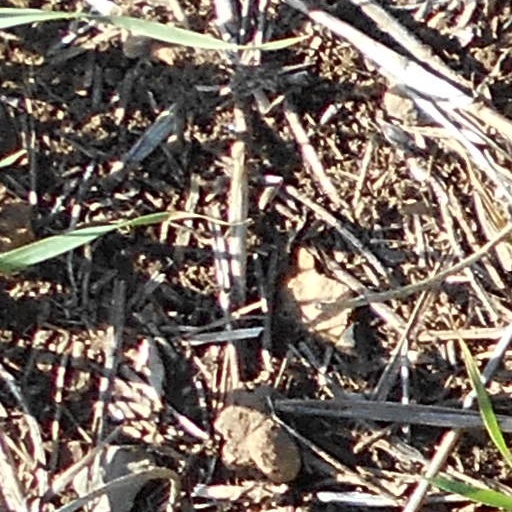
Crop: wheat